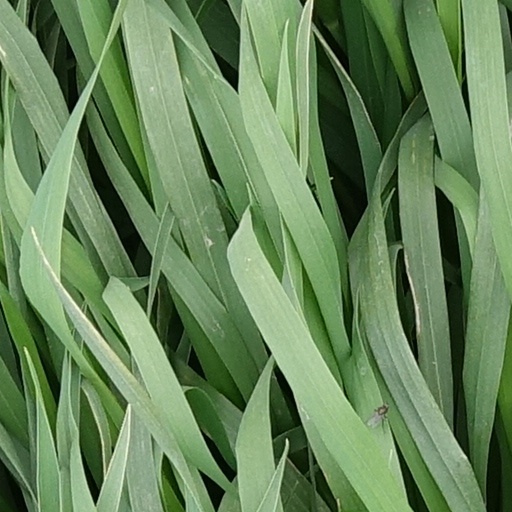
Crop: wheat